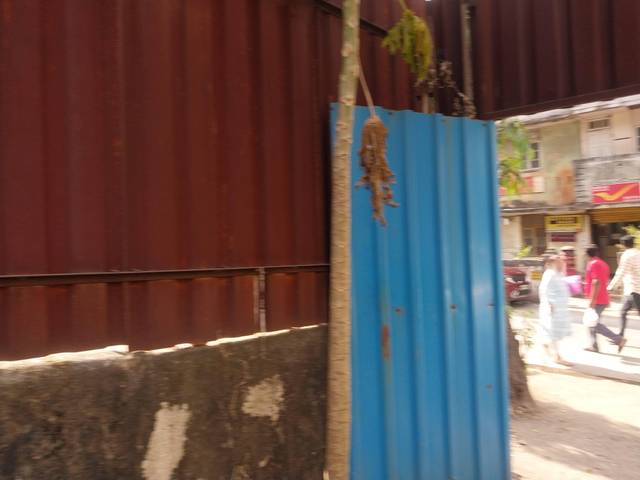
Region: India
Coordinates: 19.161, 72.847